Tupolev Tu-95

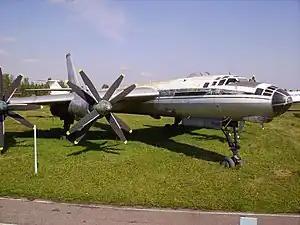
A Tu-116 preserved at Ulyanovsk Aircraft Museum

For a long time, the Tu-95 was known to U.S./NATO intelligence as the Tu-20. While this was the original Soviet Air Force designation for the aircraft, by the time it was being supplied to operational units it was already better known under the Tu-95 designation used internally by Tupolev, and the Tu-20 designation quickly fell out of use in the USSR. Since the Tu-20 designation was used on many documents acquired by U.S. intelligence agents, the name continued to be used outside the Soviet Union. Initially, the United States Department of Defense evaluated the Tu-95 as having a maximum speed of with a range of . These numbers had to be revised upward numerous times.